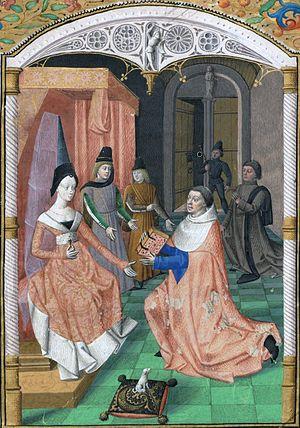
Yolande de France ou Yolande de Valois, née à Tours le 23 septembre 1434, morte à Chambéry le 23 août 1478, fut duchesse de Savoie, puis régente du duché pour son fils Philibert. Elle est la fille de Charles VII, roi de France, et de Marie d'Anjou.
Guillaume Fichet, né en septembre 1433 au Petit-Bornand, en duché de Savoie, et mort, sans doute en Italie, entre 1480 et 1490, est un théologien et humaniste savoisien, qui a pris part en 1470 à l'introduction de l'imprimerie à Paris.